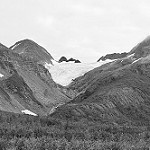
Label: B & W